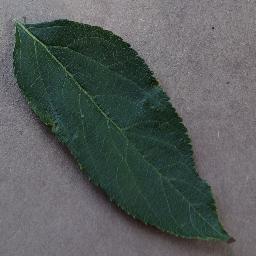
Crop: apple
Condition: healthy